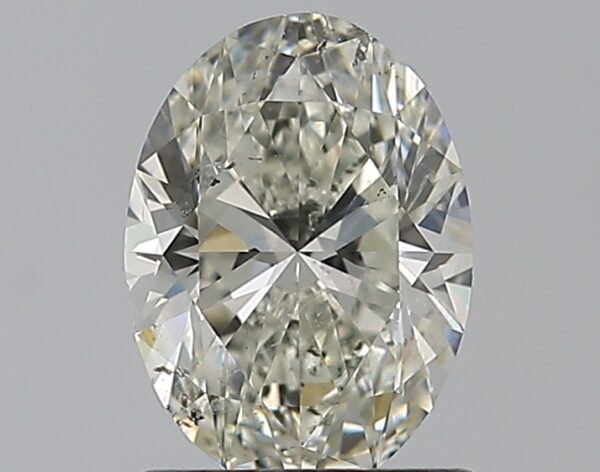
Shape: oval
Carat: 1
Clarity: SI2
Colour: J
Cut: EX
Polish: VG
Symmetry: VG
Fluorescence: F
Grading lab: GIA
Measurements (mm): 7.68 x 5.58 x 3.56